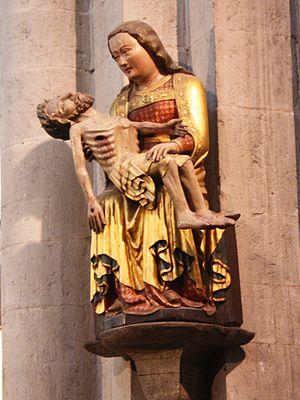
L'abbaye de Knechtsteden est une ancienne abbaye de Prémontrés sise à l'ouest de Dormagen, en Rhénanie-du-Nord-Westphalie, devenue depuis la fin du XIXᵉ siècle une maison de Spiritains, qui y ont installé leur scolasticat. En plus des religieux, les bâtiments abritent actuellement un gymnasium.